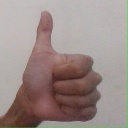
अक्षर: थ